Technische Hochschule Georg Agricola

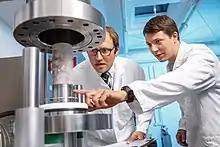
FZN laboratory

The Research Institute of Post-Mining (FZN) was set up in 2015 with financial assistance from RAG-Stiftung and state/EU grants. As the only research institute of its kind anywhere in the world, it carries out research into the so-called perpetual obligations associated with coal mining (pit water management, the renovation of disused collieries), the conversion of former mining sites for commercial/recreational use and the development potential of former mining areas. This also includes the development of cutting-edge systems to monitor the consequences of mining using special deep-water probes and remote sensing data. The interdisciplinary team comprises experts from the fields of mining, geology, geotechnology, hydrogeology, electrical engineering/information technology and mine surveying. It is intended to make the combined knowledge from the areas of mining and post-mining available in a dedicated database.